Burt Lancaster

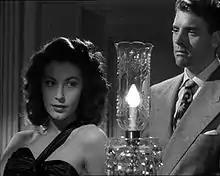
With Ava Gardner in "The Killers", 1946

Lancaster's first filmed movie was "Desert Fury" for Wallis in 1947, where Lancaster was billed after John Hodiak and Lizabeth Scott. It was directed by Lewis Allen.